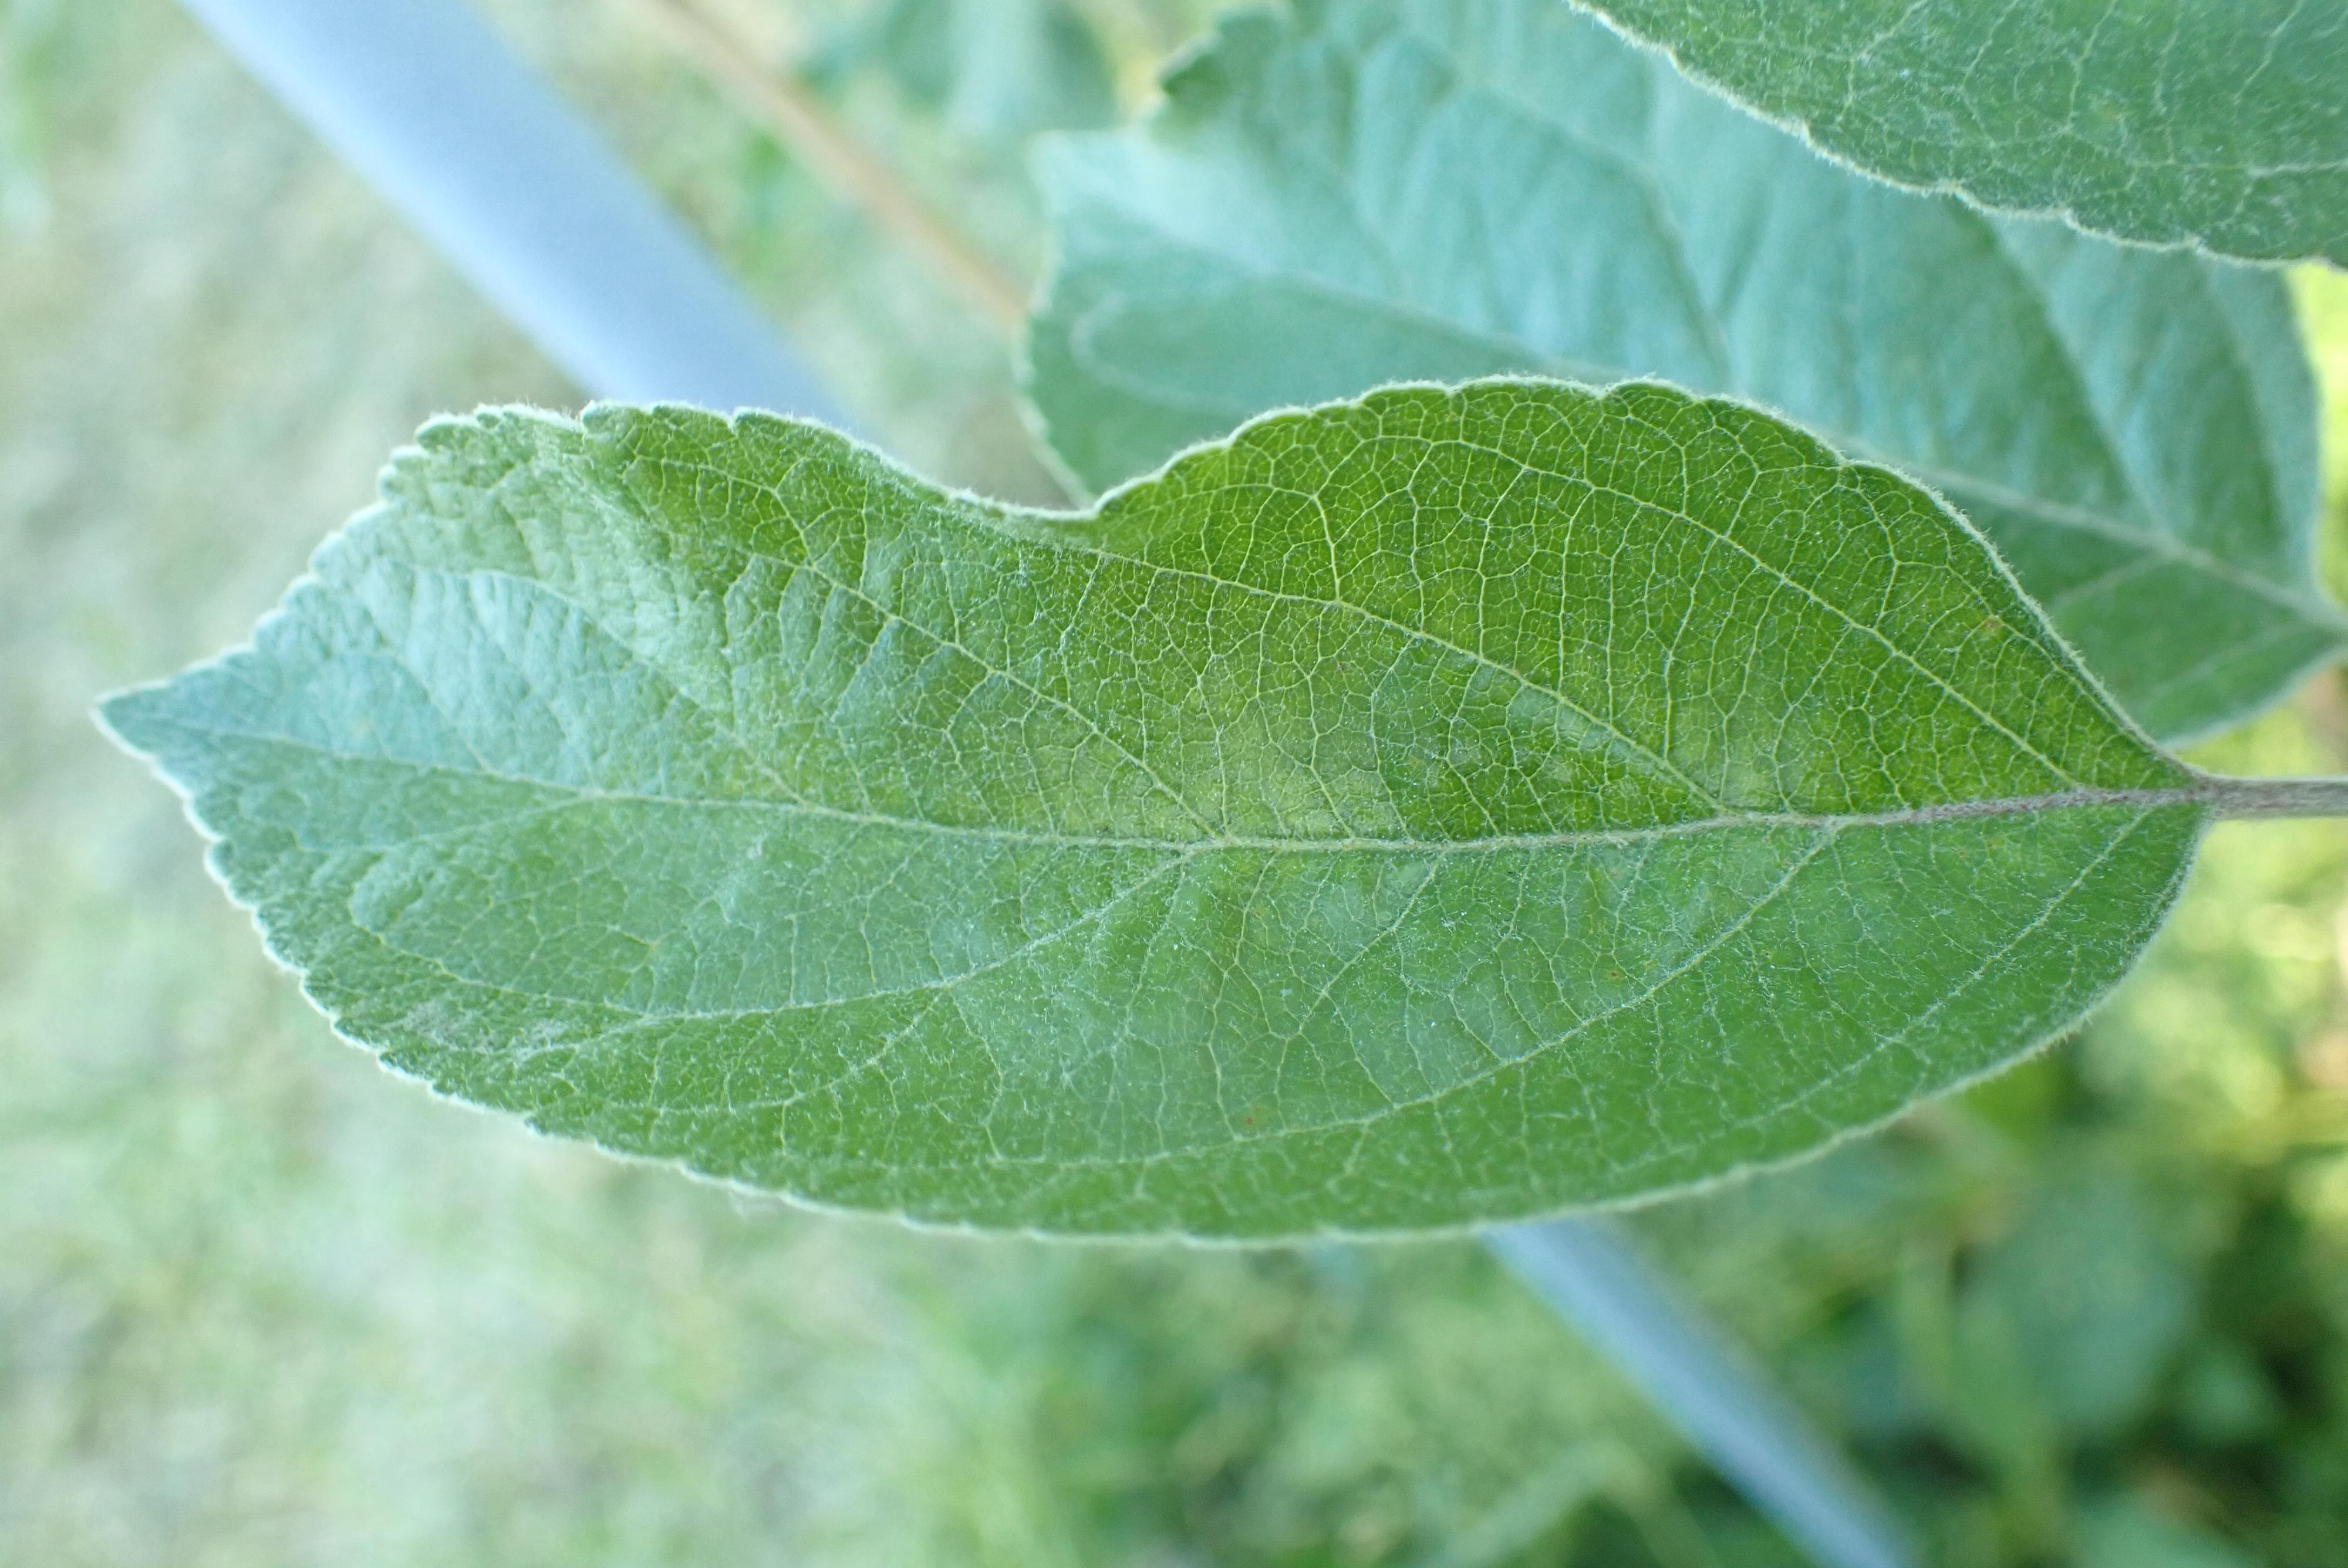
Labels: healthy